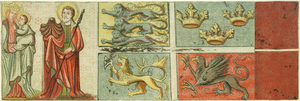
Danmarks rigsvåben
Et middelalderligt skibsflag fra Erik af Pommerns tid, erobret af tropper fra Lübeck i 1420'erne, viste våbenmærkerne for Danmark, Sverige, Norge og Pommern. Det oprindelige flag var ophængt i Mariekirken i Lübeck men blev tilintetgjort under et britisk bombardement af byen under 2. verdenskrig. En kopi findes på Museet på Frederiksborg Slot.
Danmarks rigsvåben består af tre gående, blå løver med røde tunger og kronet med gyldne kroner. Et gyldent skjold udgør baggrunden og dette er belagt med 9 røde hjerter, eller som de officielt betegnes, søblade. Farven på løvernes kløer er ikke fastsat officielt, men i nyere gengivelser har løverne tit gyldne kløer.